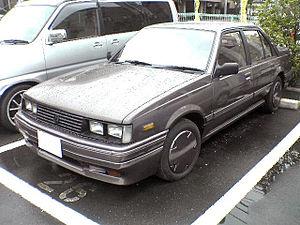
Isuzu Aska était une dénomination utilisée par Isuzu pour désigner ses berlines intermédiaires de 1983 à 2002. À l'origine, l'Aska était une version de la plateforme J de GM produite par Isuzu, mais plus tard, après que Isuzu a arrêté la fabrication de véhicules particuliers, le nom a été appliqué à une version rebadgée de la Subaru Legacy et de la Honda Accord vendues par le réseau de distribution japonais d'Isuzu. L'Aska a remplacé la Florian dans la gamme Isuzu et s'esrt arrêtée en 2002 sans renouvellement, Isuzu s'étant retiré des voitures de tourisme. Le nom vient du mot japonais Asuka, qui est l'ancien nom du village d'Asuka dans la préfecture de Nara au Japon. Parce que le nom Asuka est susceptible d'être mal prononcé dans les pays étrangers, le "U" a été enlevé du nom, en présentant le modèle comme Aska.